Bengt Rosenius

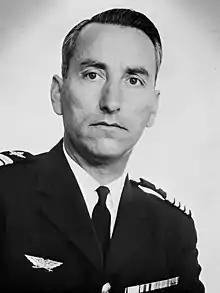

Major General Bengt Rosenius (30 November 1918 – 28 December 1979) was a Swedish Air Force officer. Rosenius served as wing commander of the Östgöta Wing, Inspector of Flight Safety and Commanding General of the Attack Command. Later in his career he served two years as War Materials Inspector and head of the National Swedish War Materials Inspectorate.